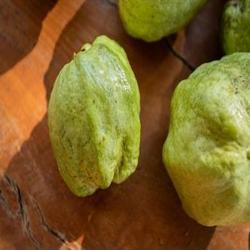
Label: Guava